Heart of a Dog

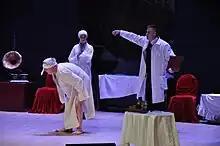
Sharik awakens from the operation, in a 2015 stage production of the story

As a seething Sharik plots to destroy Filip's stuffed owl again, the door opens and he is dragged by the skin of his neck into the lab. There, he is sedated and an operation begins. As Bormenthal assists, the Professor trepans Sharik's skull and gives him a human pituitary gland. Sharik's torso is also opened, and he is given human testicles. The organs were cut from Klim Grigorievich Chugunkin, who was killed in a brawl and was repeatedly a thief, an alcoholic and a bully. Only repeated injections of adrenaline prevent the dog from dying on the operating table.